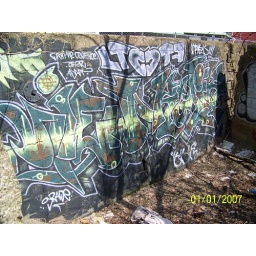
this is down behind a wall by the west end bridge on the bike trail